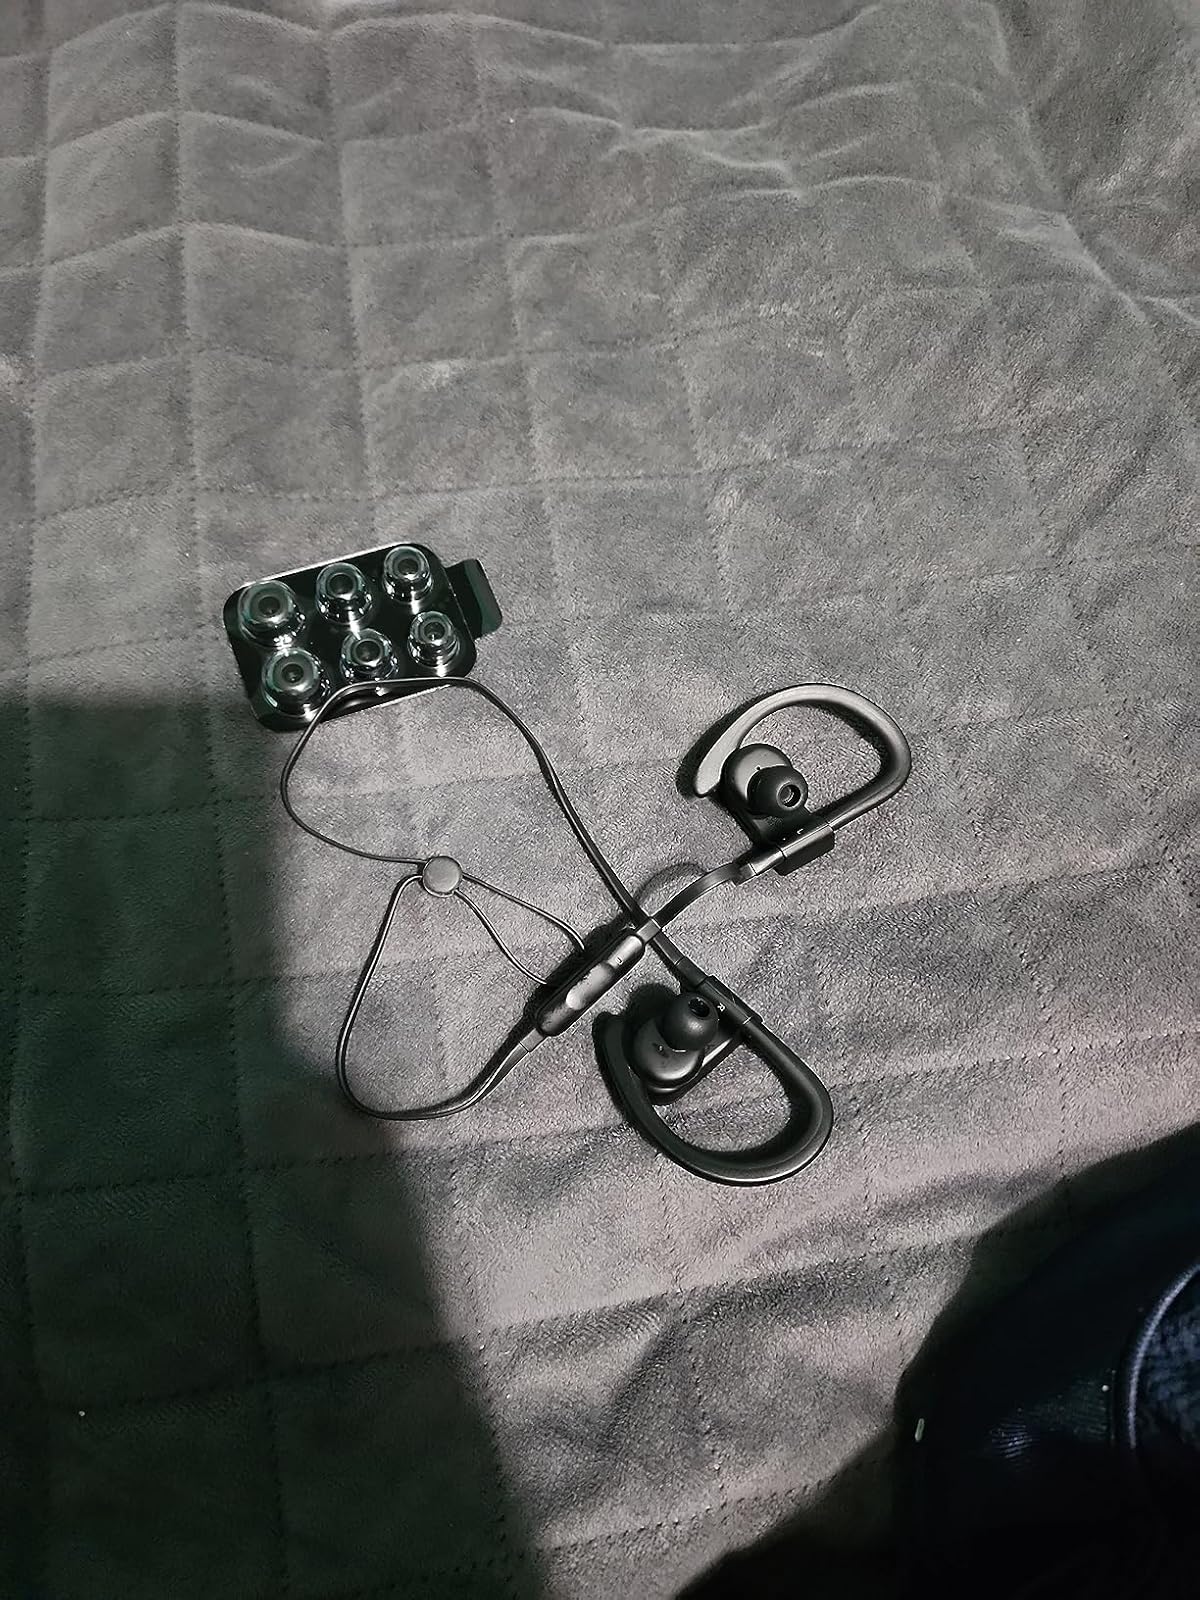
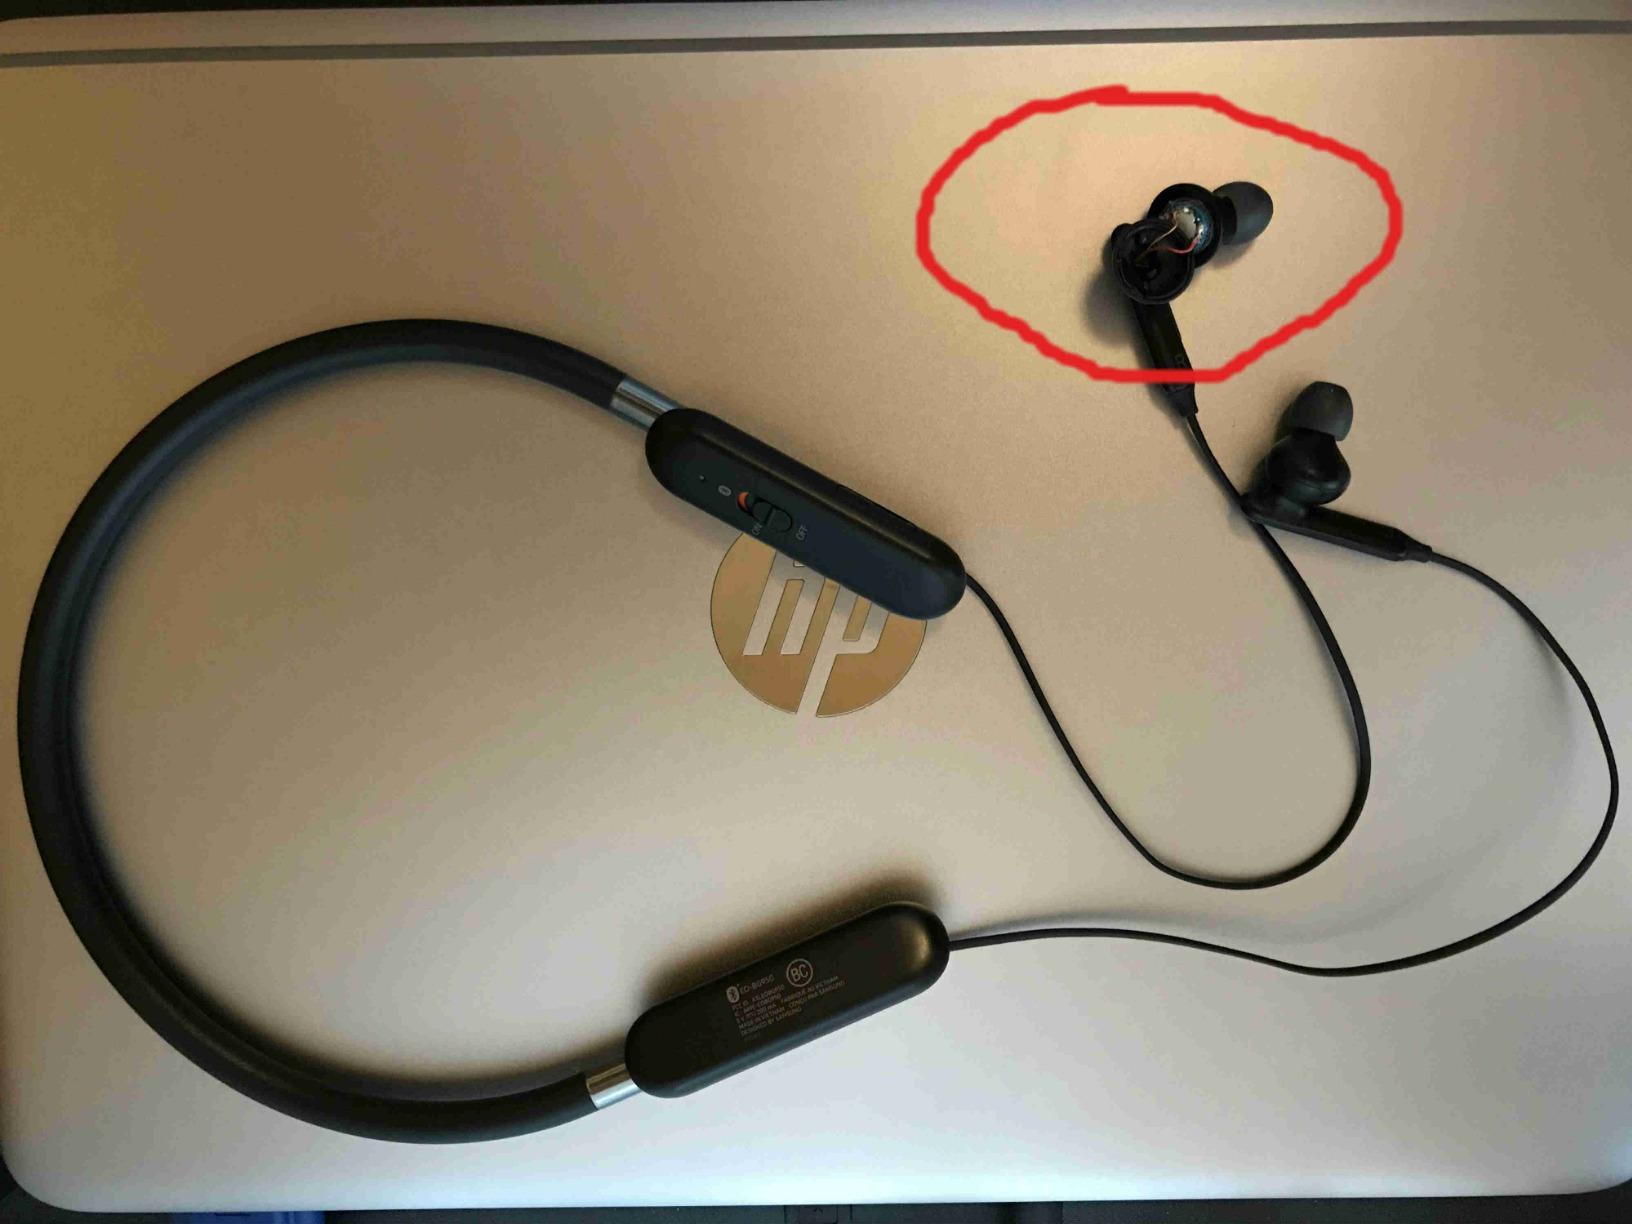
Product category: headphones
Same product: no